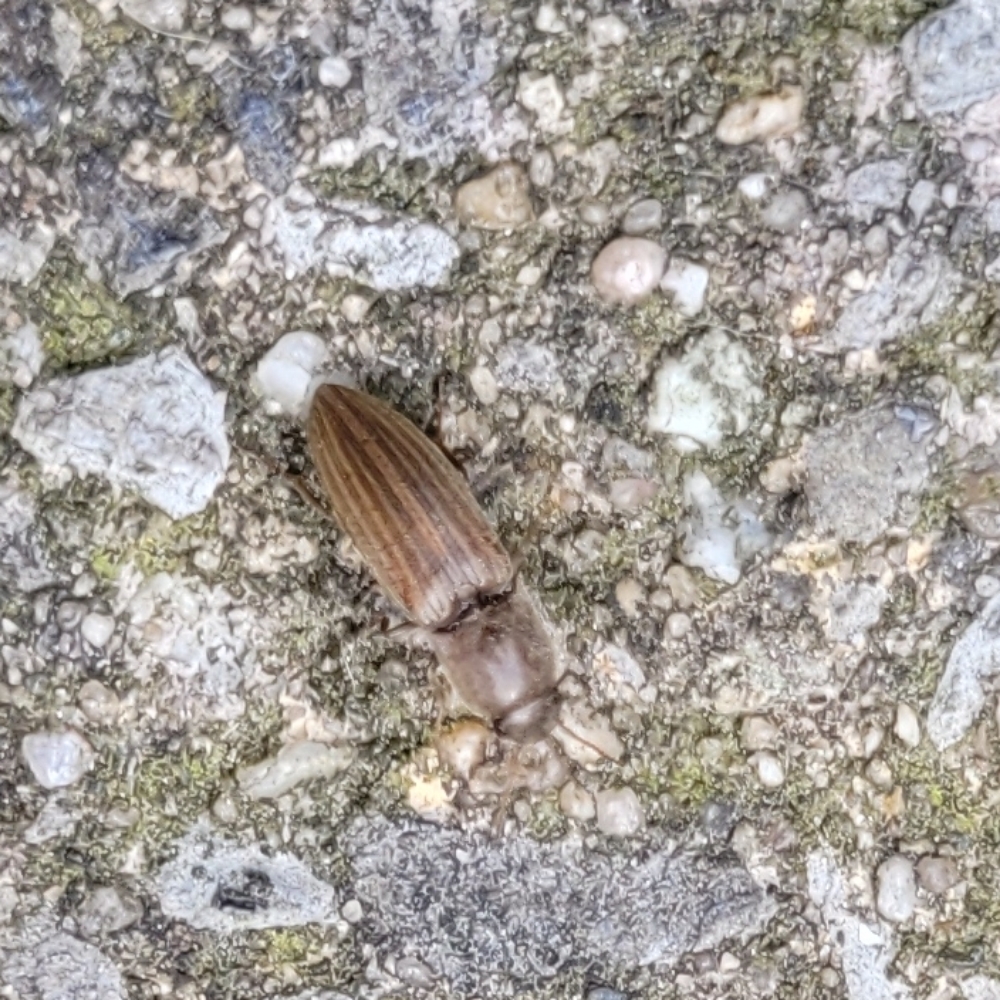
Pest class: clickbeetles_wireworms